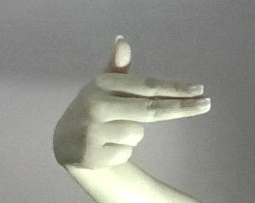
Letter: ghain